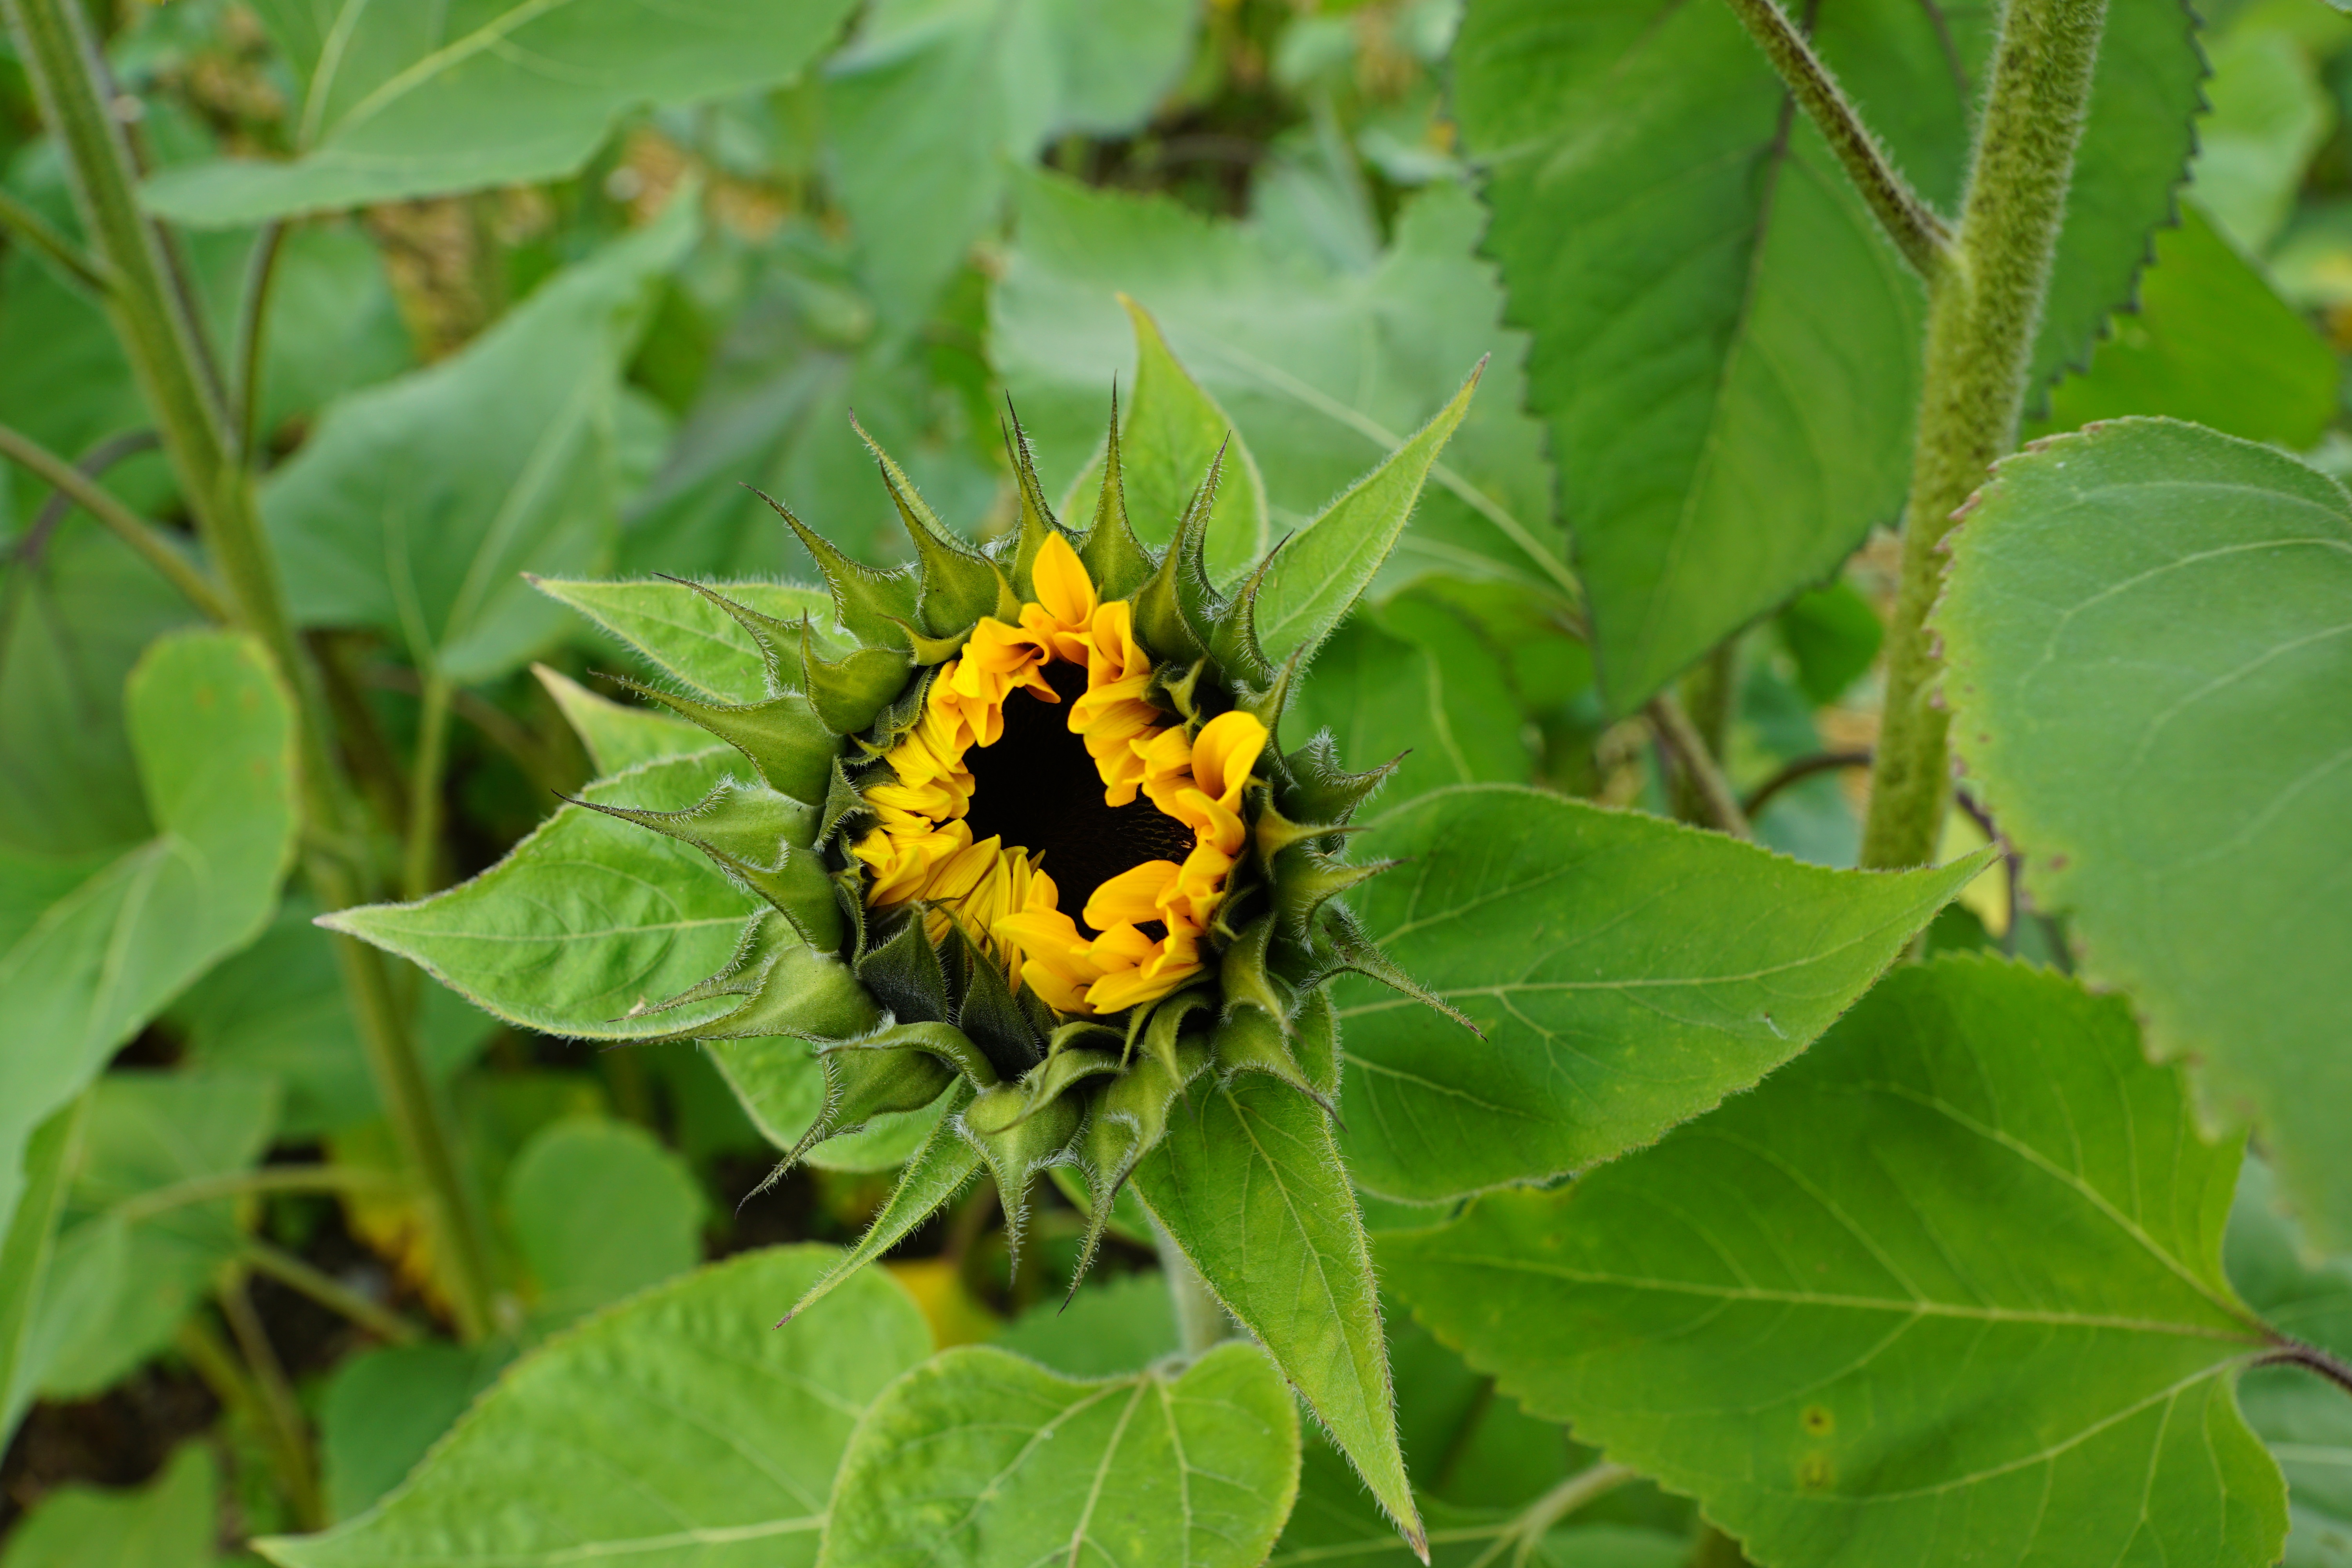
plant, field, leaf, flower, green, insect, botany, flora, fauna, sunflower, invertebrate, bee, sun flower, nectar, macro photography, flowering plant, honey bee, land plant, membrane winged insect, moths and butterflies